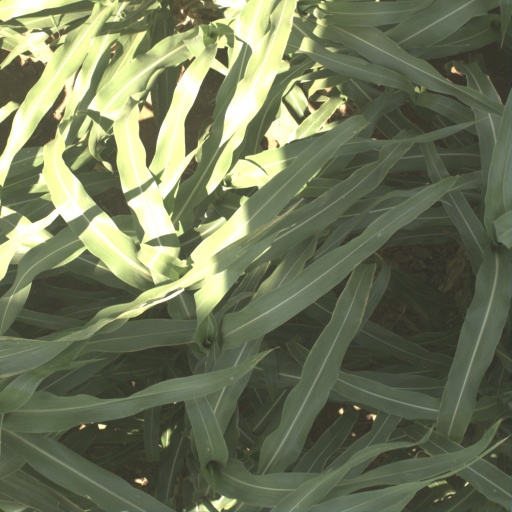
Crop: sorghum